Capacity in English law

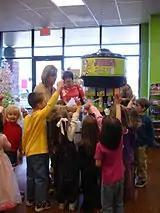
Minors cannot bind themselves to contracts other than those for necessaries, items that are necessary or beneficial to them.

Capacity in English law refers to the ability of a contracting party to enter into legally binding relations. If a party does not have the capacity to do so, then subsequent contracts may be invalid; however, in the interests of certainty, there is a prima facie presumption that both parties hold the capacity to contract. Those who contract without a full knowledge of the relevant subject matter, or those who are illiterate or unfamiliar with the English language, will not often be released from their bargains.